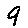
Label: 9